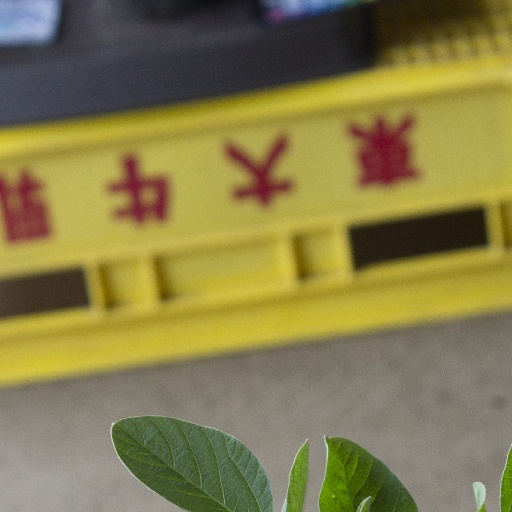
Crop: soybean